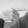
ASL letter: G